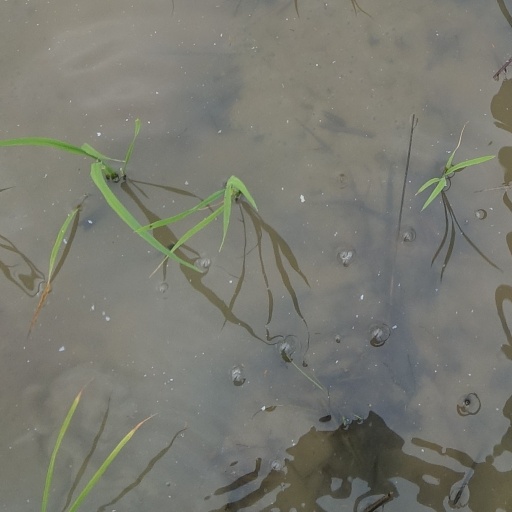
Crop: rice